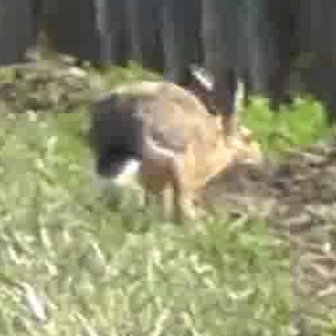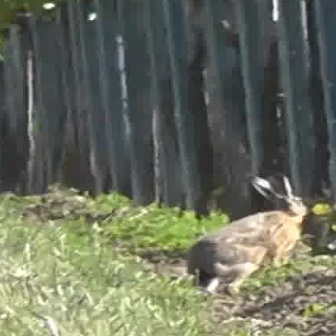
  Please identify the target specified by the bounding box [84,59,267,242] in the first image and locate it in the second image. Return the coordinates in [x_min,y_min,x_max,y_max] format.
Answer: [181,173,312,304]